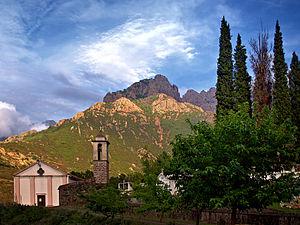
Filosorma est une ancienne piève de Corse. Située dans le nord-ouest de l'île, elle relevait de la province de Calvi sur le plan civil et du diocèse de Sagone sur le plan religieux.
Manso est une commune française, située dans la circonscription départementale de la Haute-Corse et le territoire de la collectivité de Corse. La commune appartient à la microrégion du Filosorma.